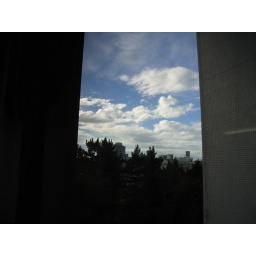
Narrow sky from my IIdabashi office in Tokyo